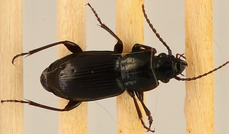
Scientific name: Pterostichus pensylvanicus
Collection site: Bartlett Experimental Forest NEON (BART), plot BART_079